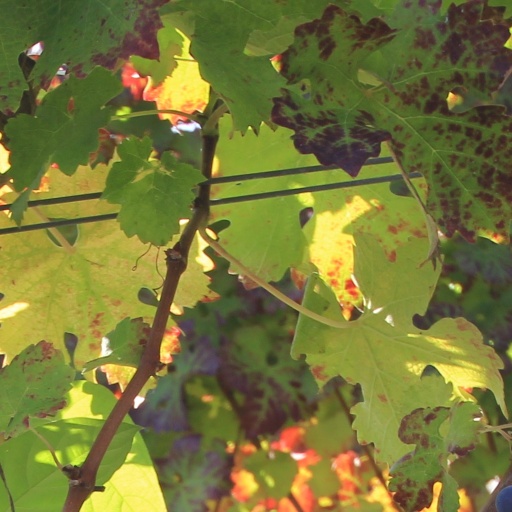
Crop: grape